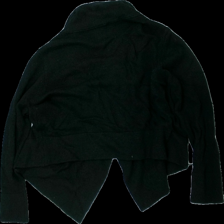
View: back
Type: Cardigan
Category: Ladies
Brand: Alice Bizous (Joy)
Colors: Black
Material: unknown
Cut: Loose
Season: All
Price range: <50
Recommended usage: Export
Description: Black flowy cardigan